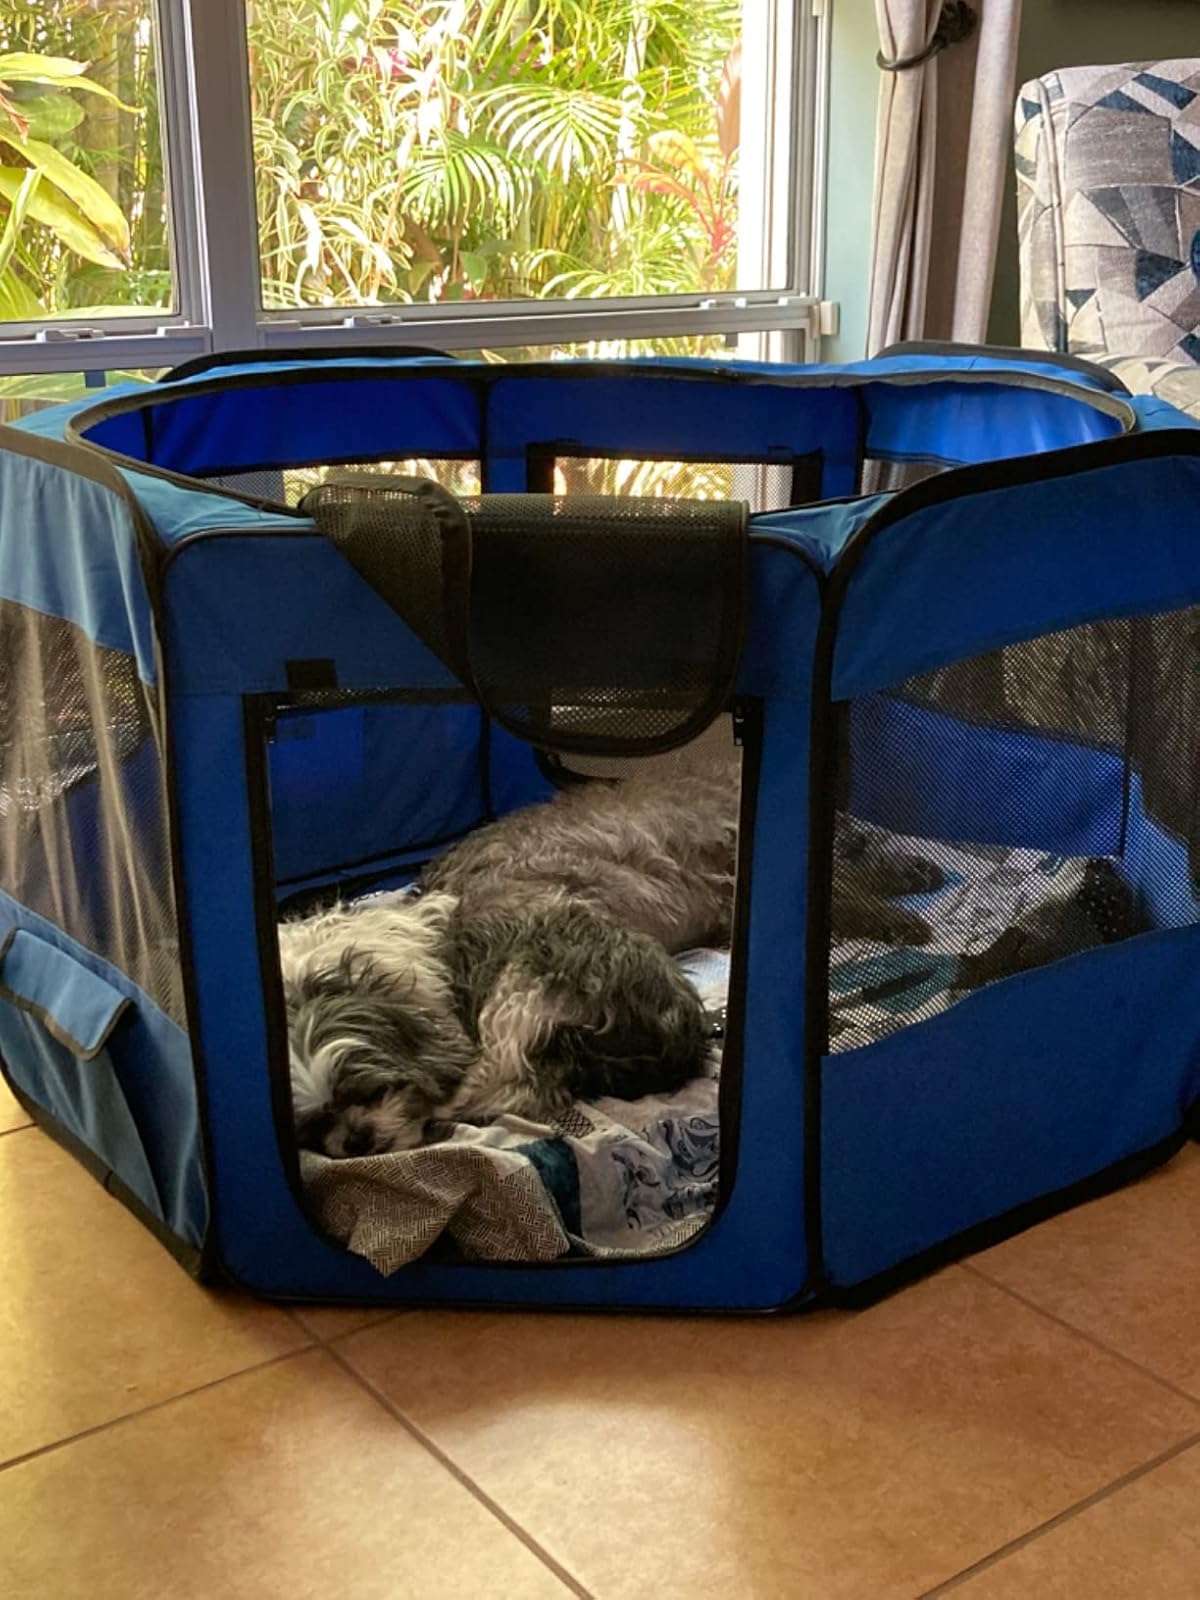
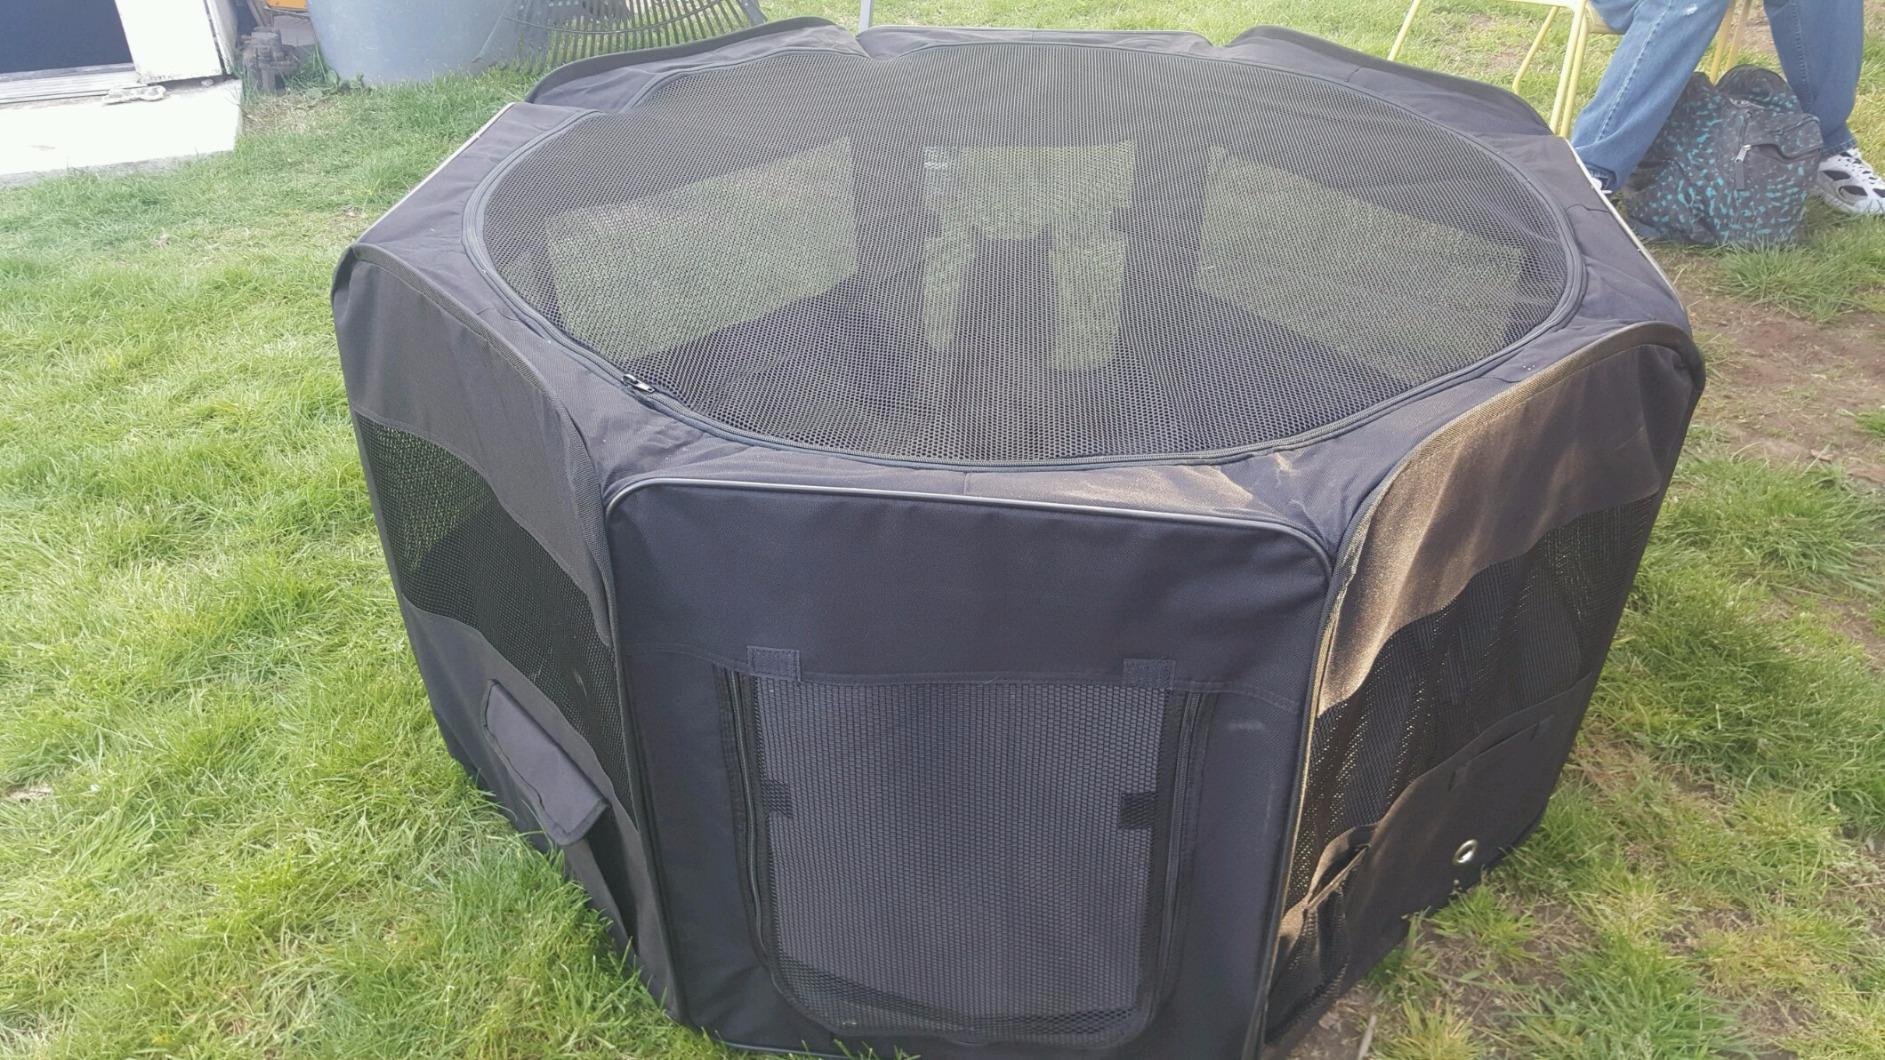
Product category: items_kennel
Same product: no